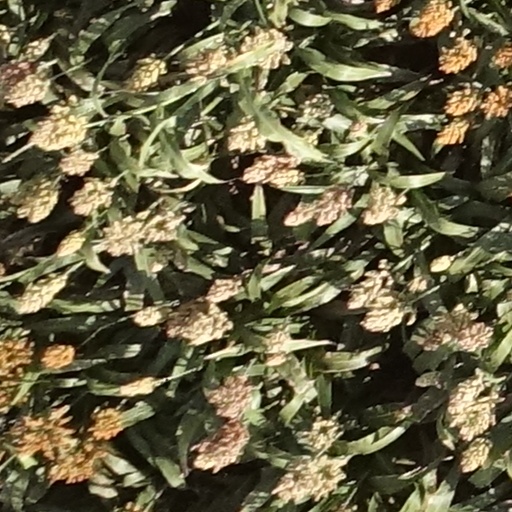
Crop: sorghum